Nüwa

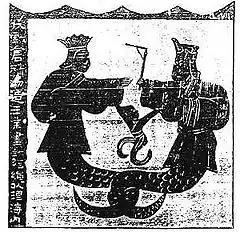

The iconography of Fuxi and Nüwa vary in physical appearance depending on the time period and also shows regional differences. In Chinese tomb murals and iconography, Fuxi and Nüwa generally have snake-like bodies and human face or head.